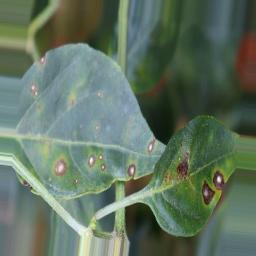
Label: cercospora